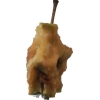
Label: apples